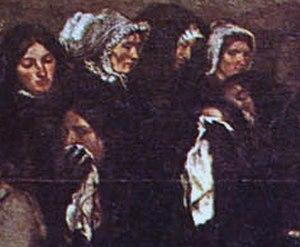
Gustave Courbet (français, 1819-1877): Un Enterrement à Ornans (1850), détail, Paris, Musée d'Orsay. Le réalisme s'exprime à travers l'image triviale de femmes pleurant dans un mouchoir des plus commun.
Un mouchoir est un morceau de tissu ou de papier, principalement utilisé pour l'hygiène et la commodité corporelle, notamment pour se moucher.